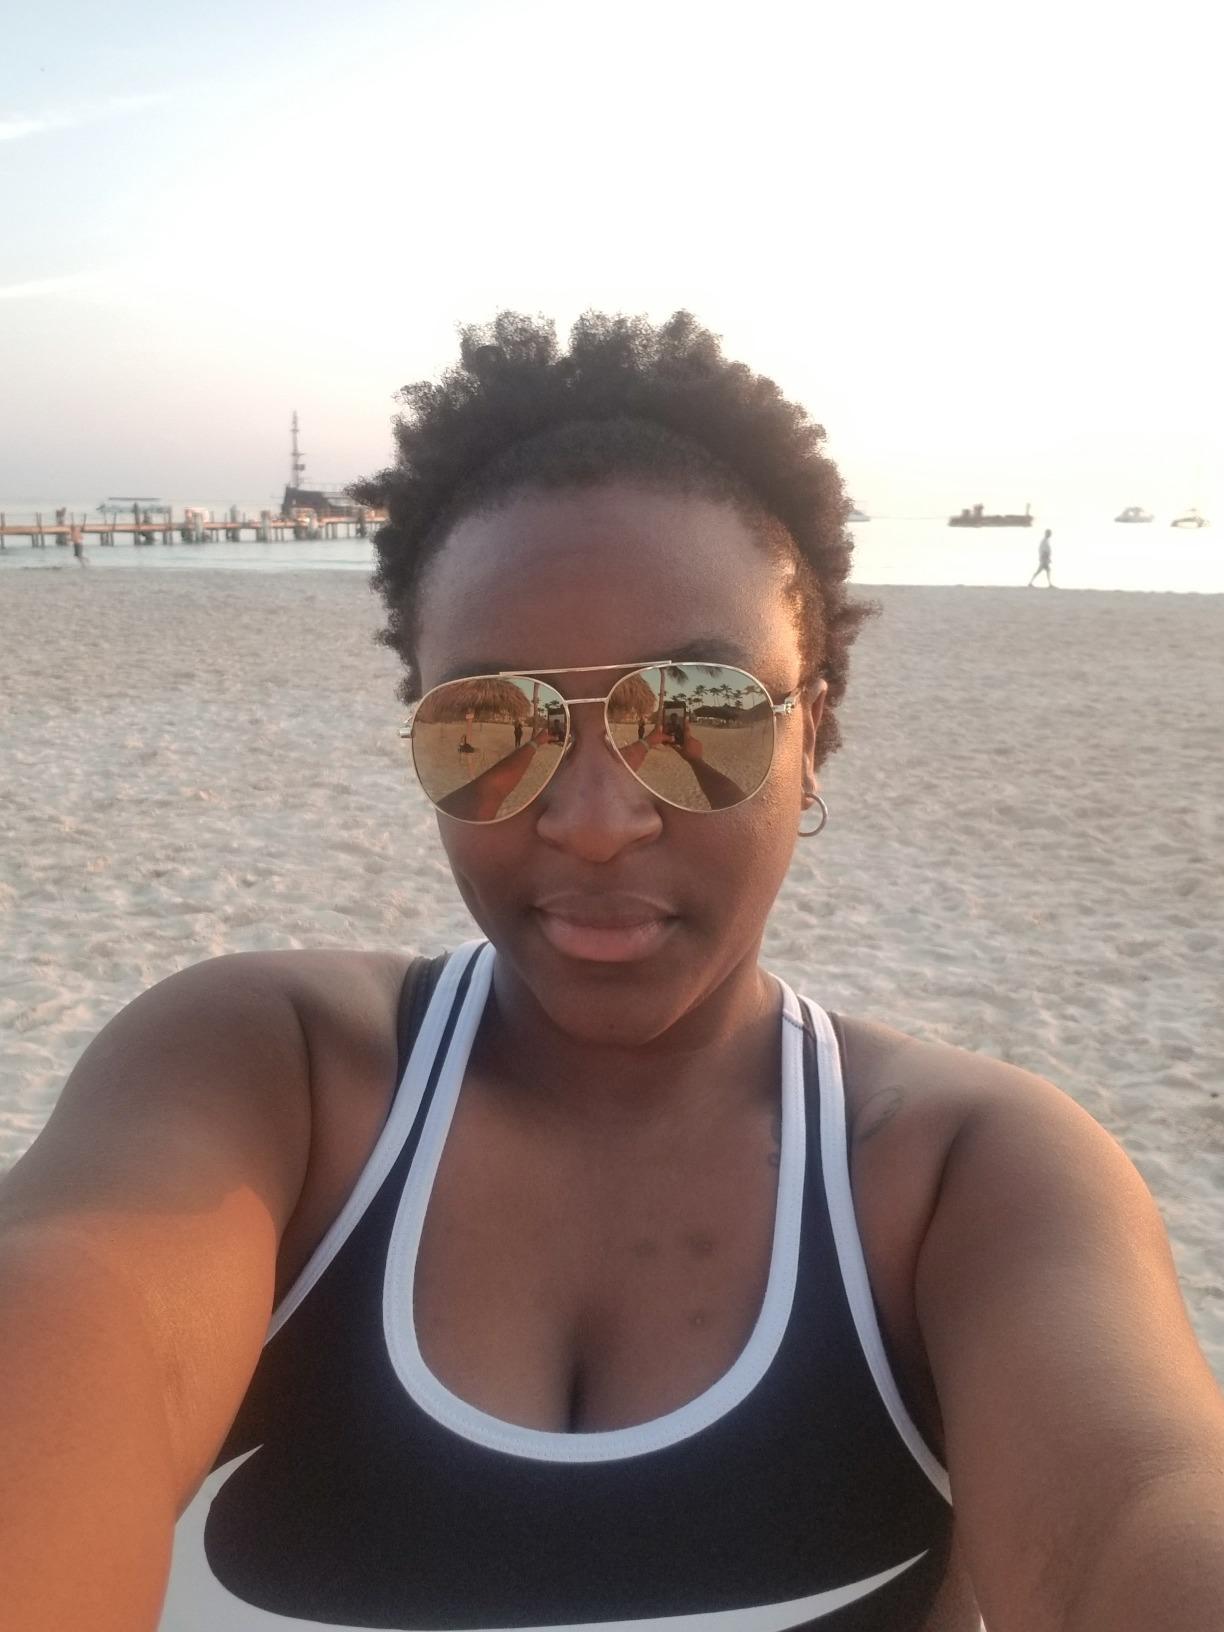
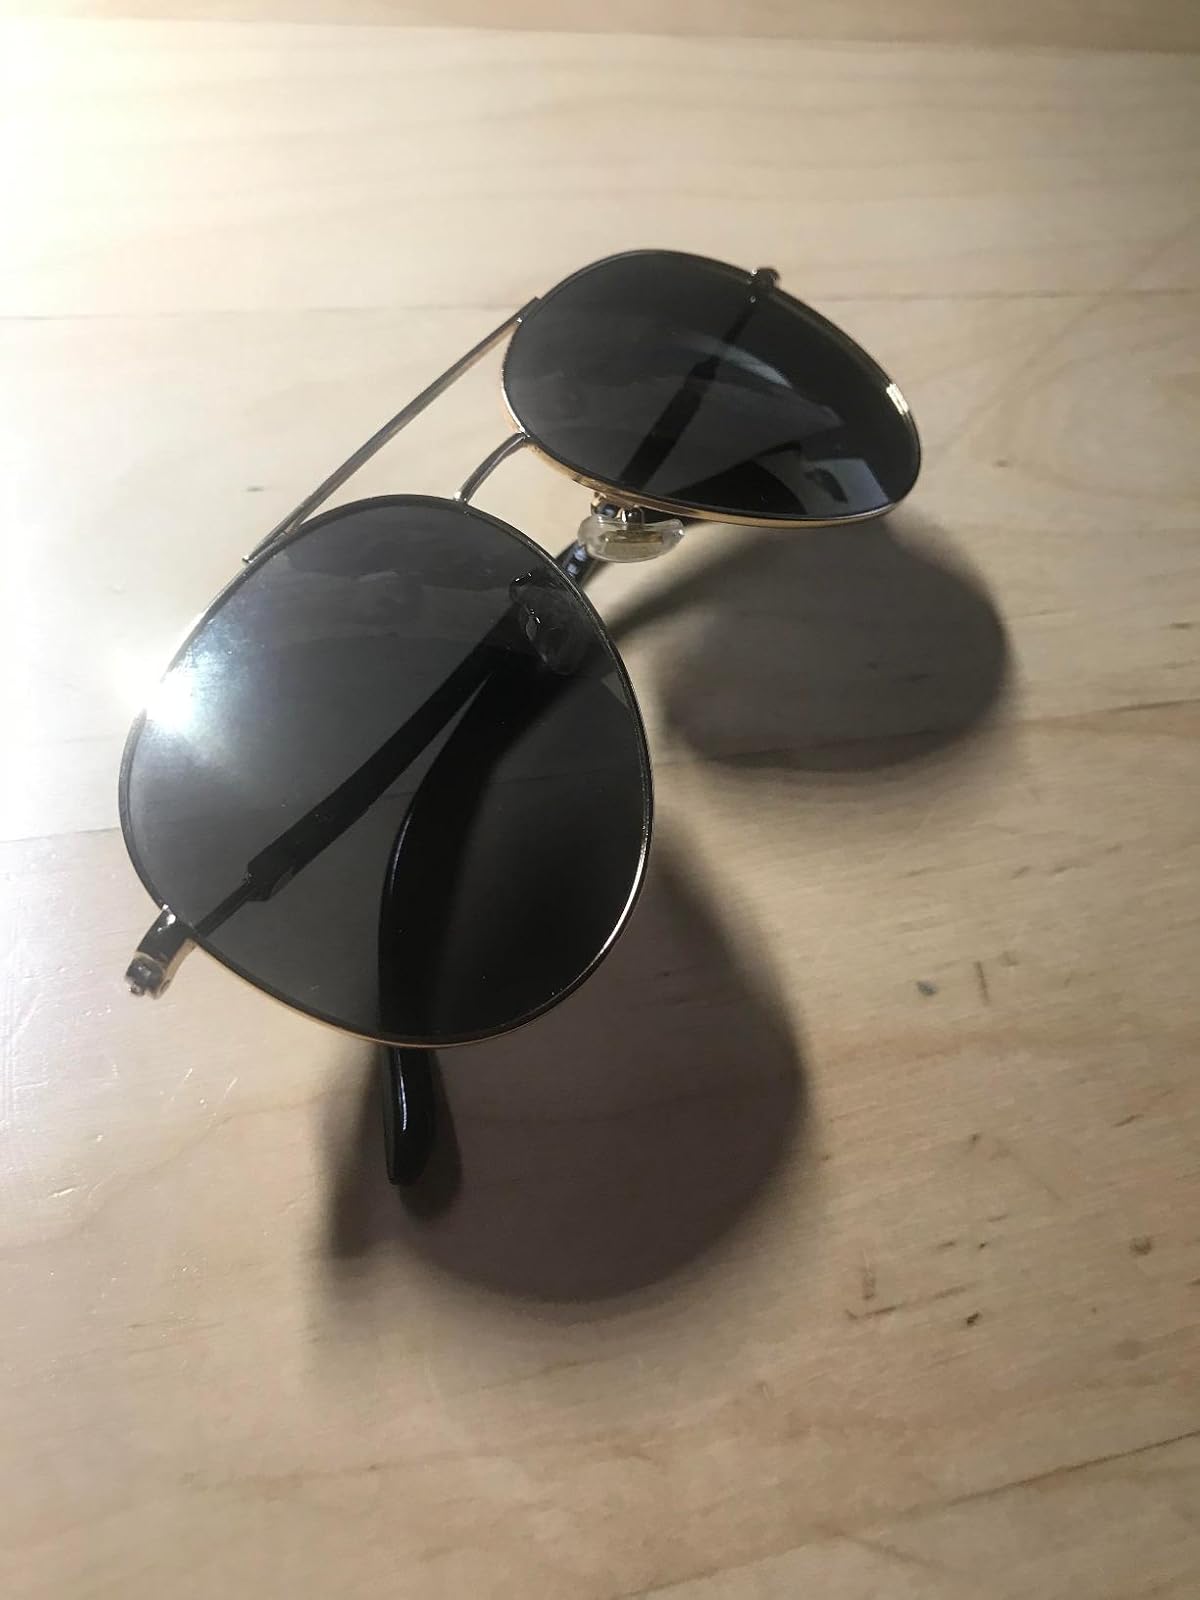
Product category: accessories_sunglasses
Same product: yes